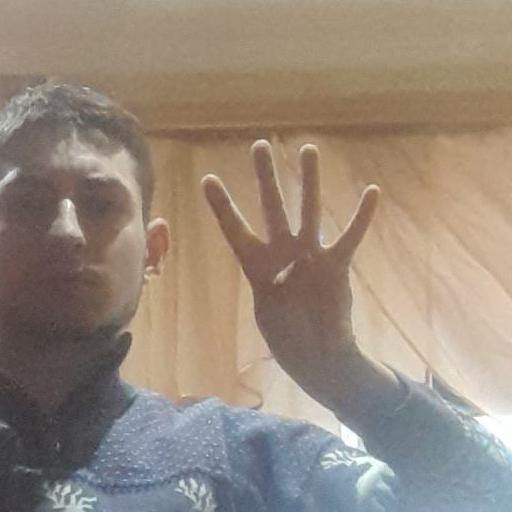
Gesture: four